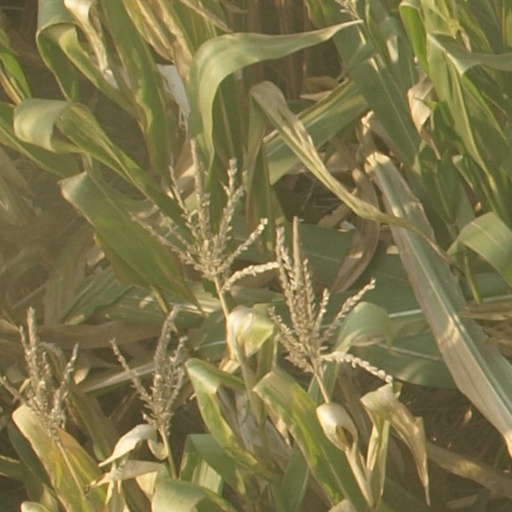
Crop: maize; corn